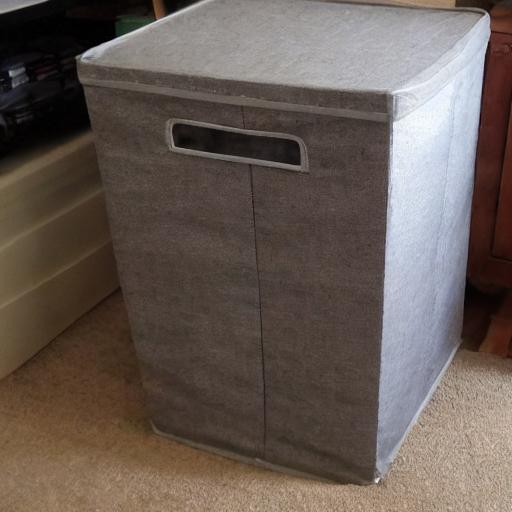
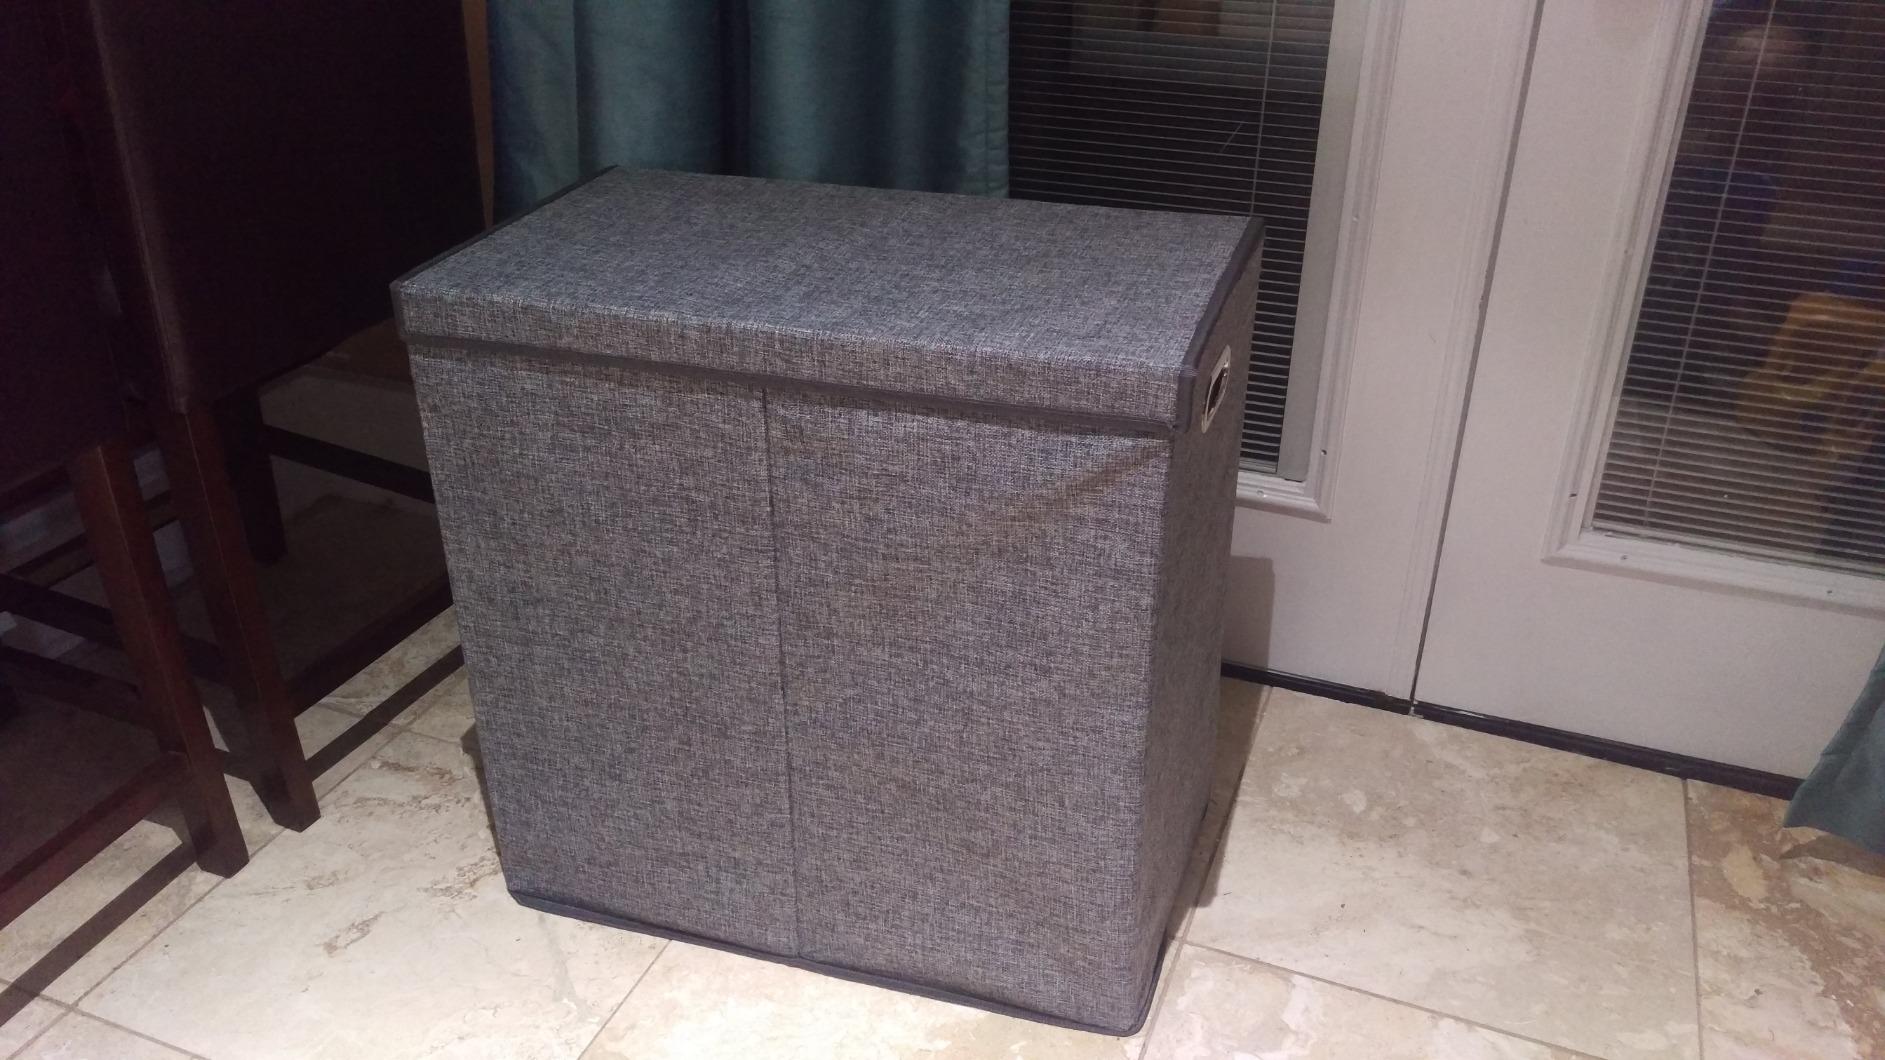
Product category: items_hamper
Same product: no